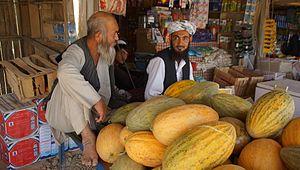
Aqcha ou Akcha est une ville de la province de Djôzdjân dans le nord de l'Afghanistan, située à environ 50 kilomètres à l'est de Sheberghan et 100 kilomètres à l'ouest de Mazar-e-Sharif.